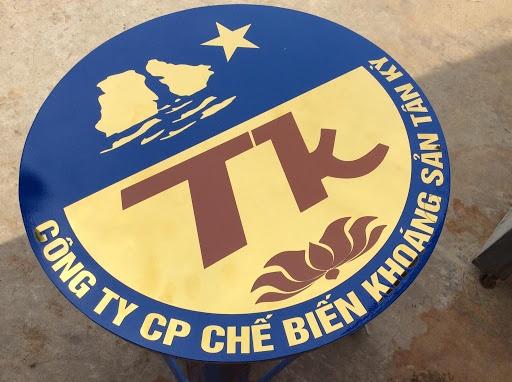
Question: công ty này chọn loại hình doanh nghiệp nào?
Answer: công ty cổ phần